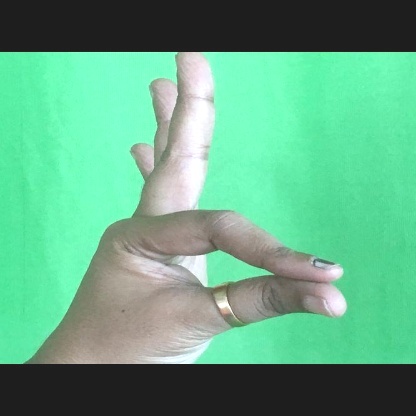
Mudra: Hamsasyam